North Street (York)

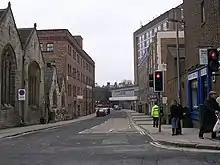
View up North Street, from Micklegate

The road runs north from the junction of Micklegate, Skeldergate and Bridge Street. Initially, it is separated from the river by mostly modern buildings, then by the North Street Gardens, which contain a memorial to John Snow, who was born in a house on the street.